Arseniy Yatsenyuk

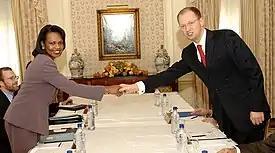
Yatsenyuk as Minister of Foreign Affairs meeting with United States Secretary of State Condoleezza Rice

Yatsenyuk was proposed for the post of Foreign Minister by the President of Ukraine, Viktor Yushchenko. Yatsenyuk was confirmed by the Verkhovna Rada (parliament) on 21 March 2007 with 426 votes (from 450 maximum).